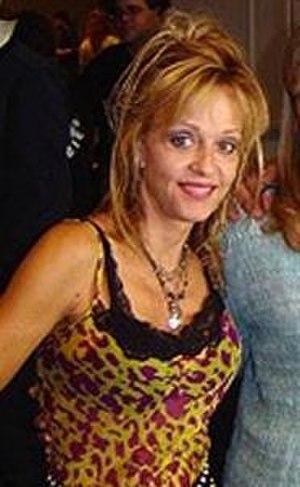
Linnea Quigley est une actrice, chanteuse et productrice américaine née le 27 mai 1958 à Davenport dans l'Iowa. Elle est spécialisée dans le cinéma fantastique et le cinéma bis. Parmi ses nombreux films, on la connaît entre autres pour son rôle dans Le Retour des morts-vivants, de Dan O'Bannon, et pour sa participation au film La Nuit des Démons. Elle a également été l'héroïne de nombreux films d'exploitation, tournant sous la direction de réalisateurs comme David DeCoteau, Fred Olen Ray ou encore Jess Franco. Elle est souvent considérée comme la « Reine des Scream Queens ».